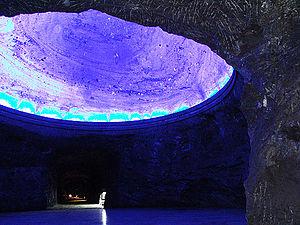
Cette page recense les principaux musées de Colombie.
La cathédrale de sel est une église construite à l'intérieur des mines de sel de Zipaquirá, dans la Savane de Bogota, dans le département de Cundinamarca, en Colombie. C'est aussi un lieu de culte et l'un des sanctuaires catholiques les plus connus parmi ceux consacrés au chemin de croix de Jésus-Christ.